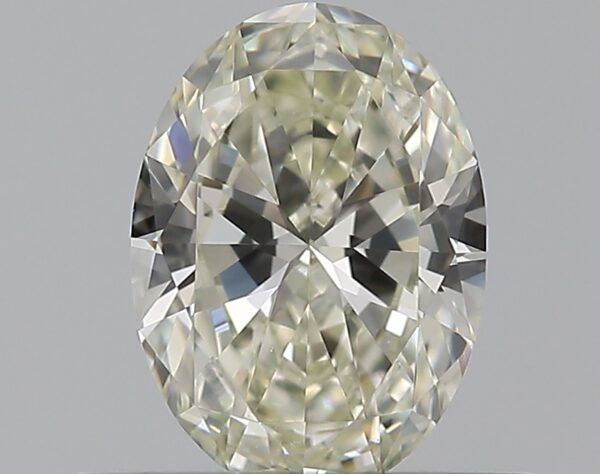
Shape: oval
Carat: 0.5
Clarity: VVS2
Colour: K
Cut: EX
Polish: EX
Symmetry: VG
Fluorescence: ST
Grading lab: GIA
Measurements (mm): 6.26 x 4.52 x 2.62